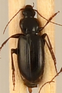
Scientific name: Calathus advena
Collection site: Rocky Mountains NEON (RMNP), plot RMNP_014